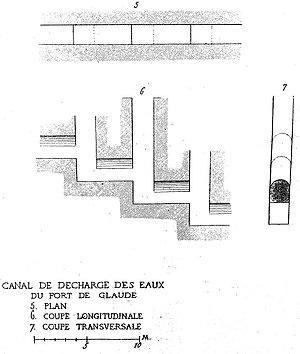
Portion des ""antennes"" sous-terraines de la Croix-Rousse à Lyon, dessinés par Antoine-Marie Chenavard en 1850 dans son ""Lyon antique restauré"""
Les arêtes de poisson, également galeries souterraines de la balme Saint-Clair ou parfois réseau des Fantasques, sont un réseau de galeries souterraines de Lyon composé d'une galerie principale et de trente-quatre galeries latérales, partant du Rhône à la rue Magneval. Une seconde colonne vertébrale est construite à l'aplomb de la première, mais sans desservir les arêtes.